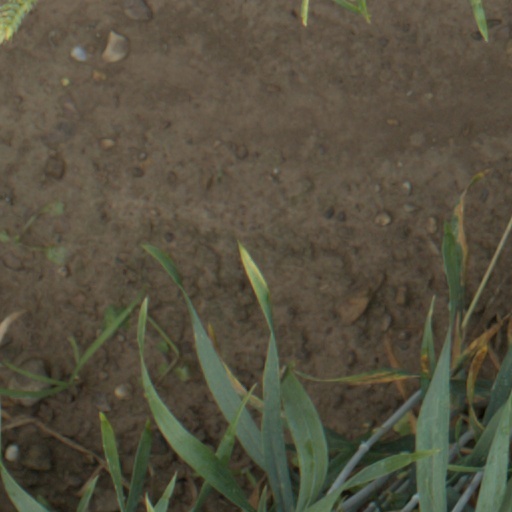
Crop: wheat